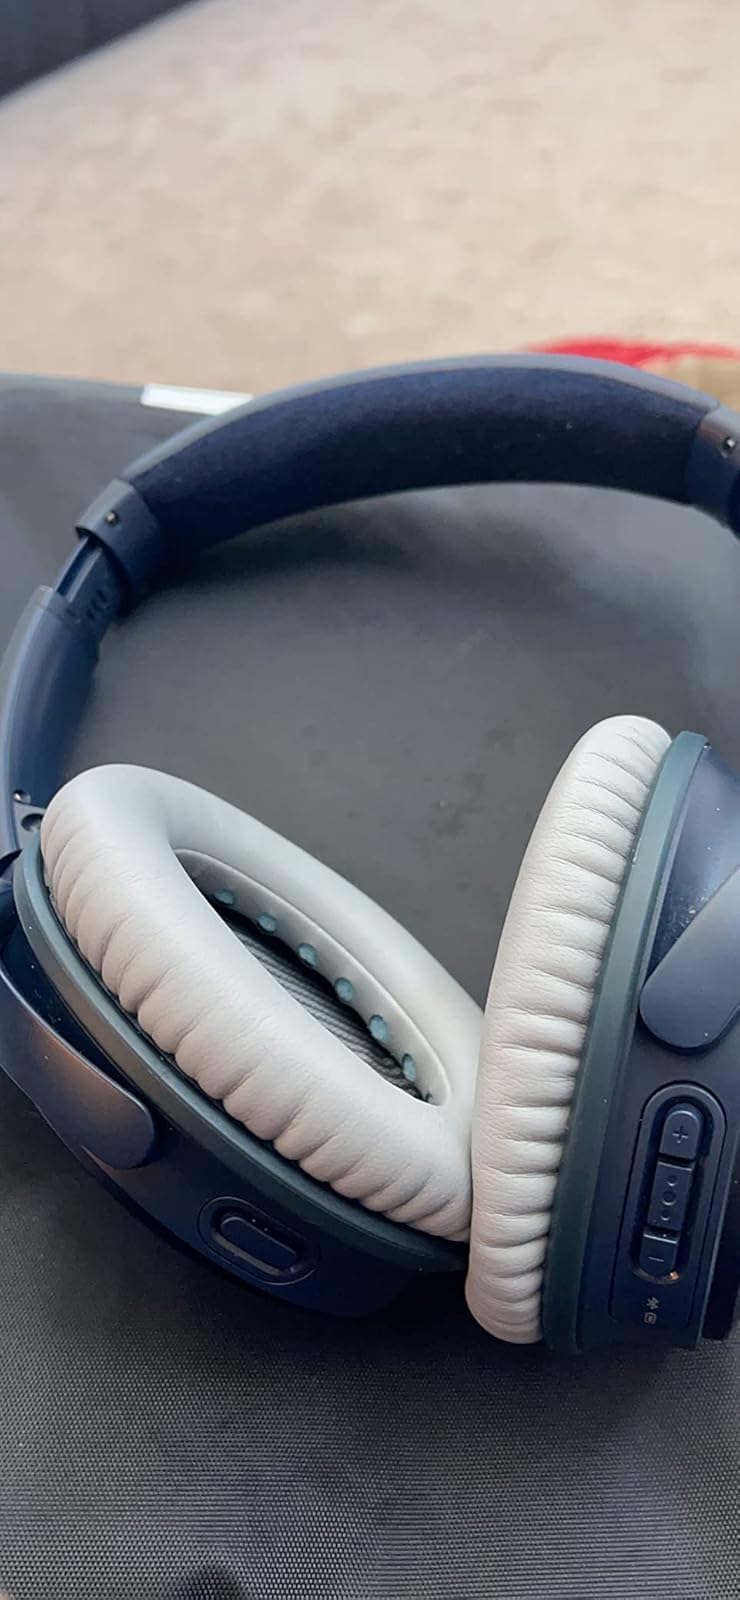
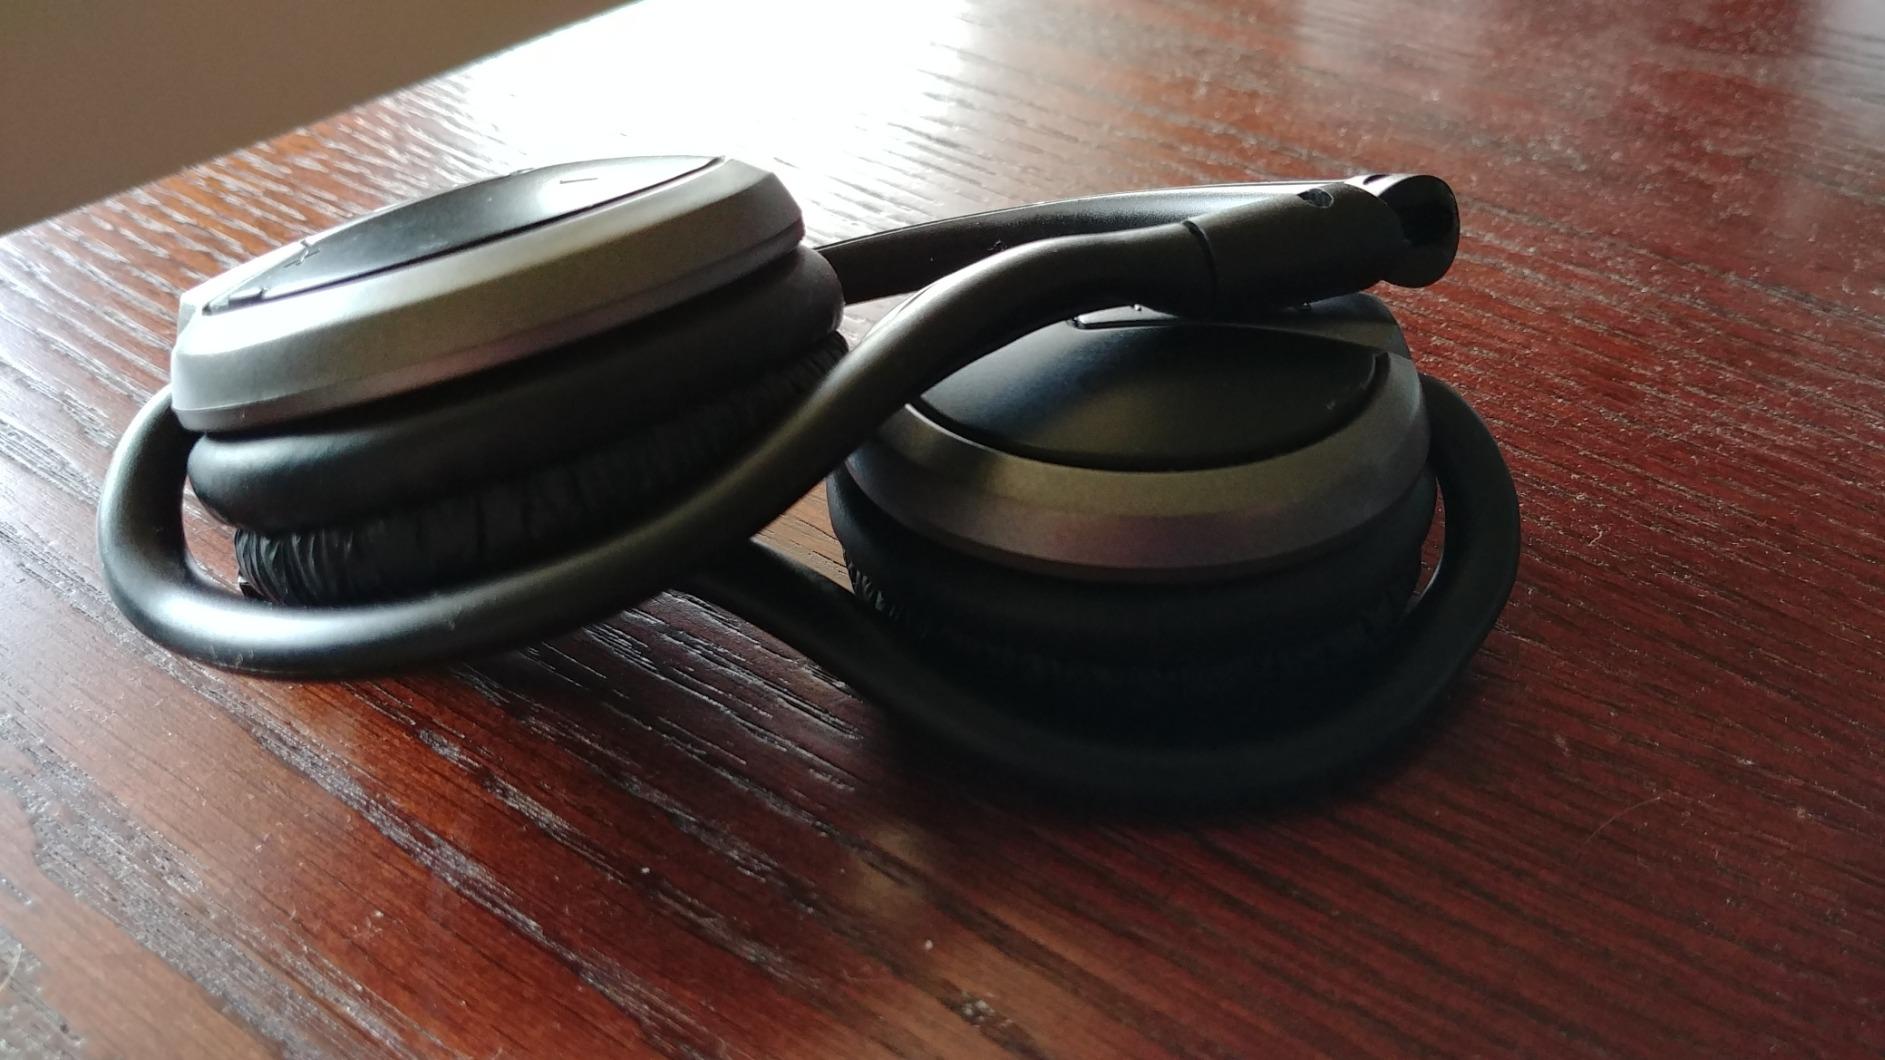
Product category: headphones
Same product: no